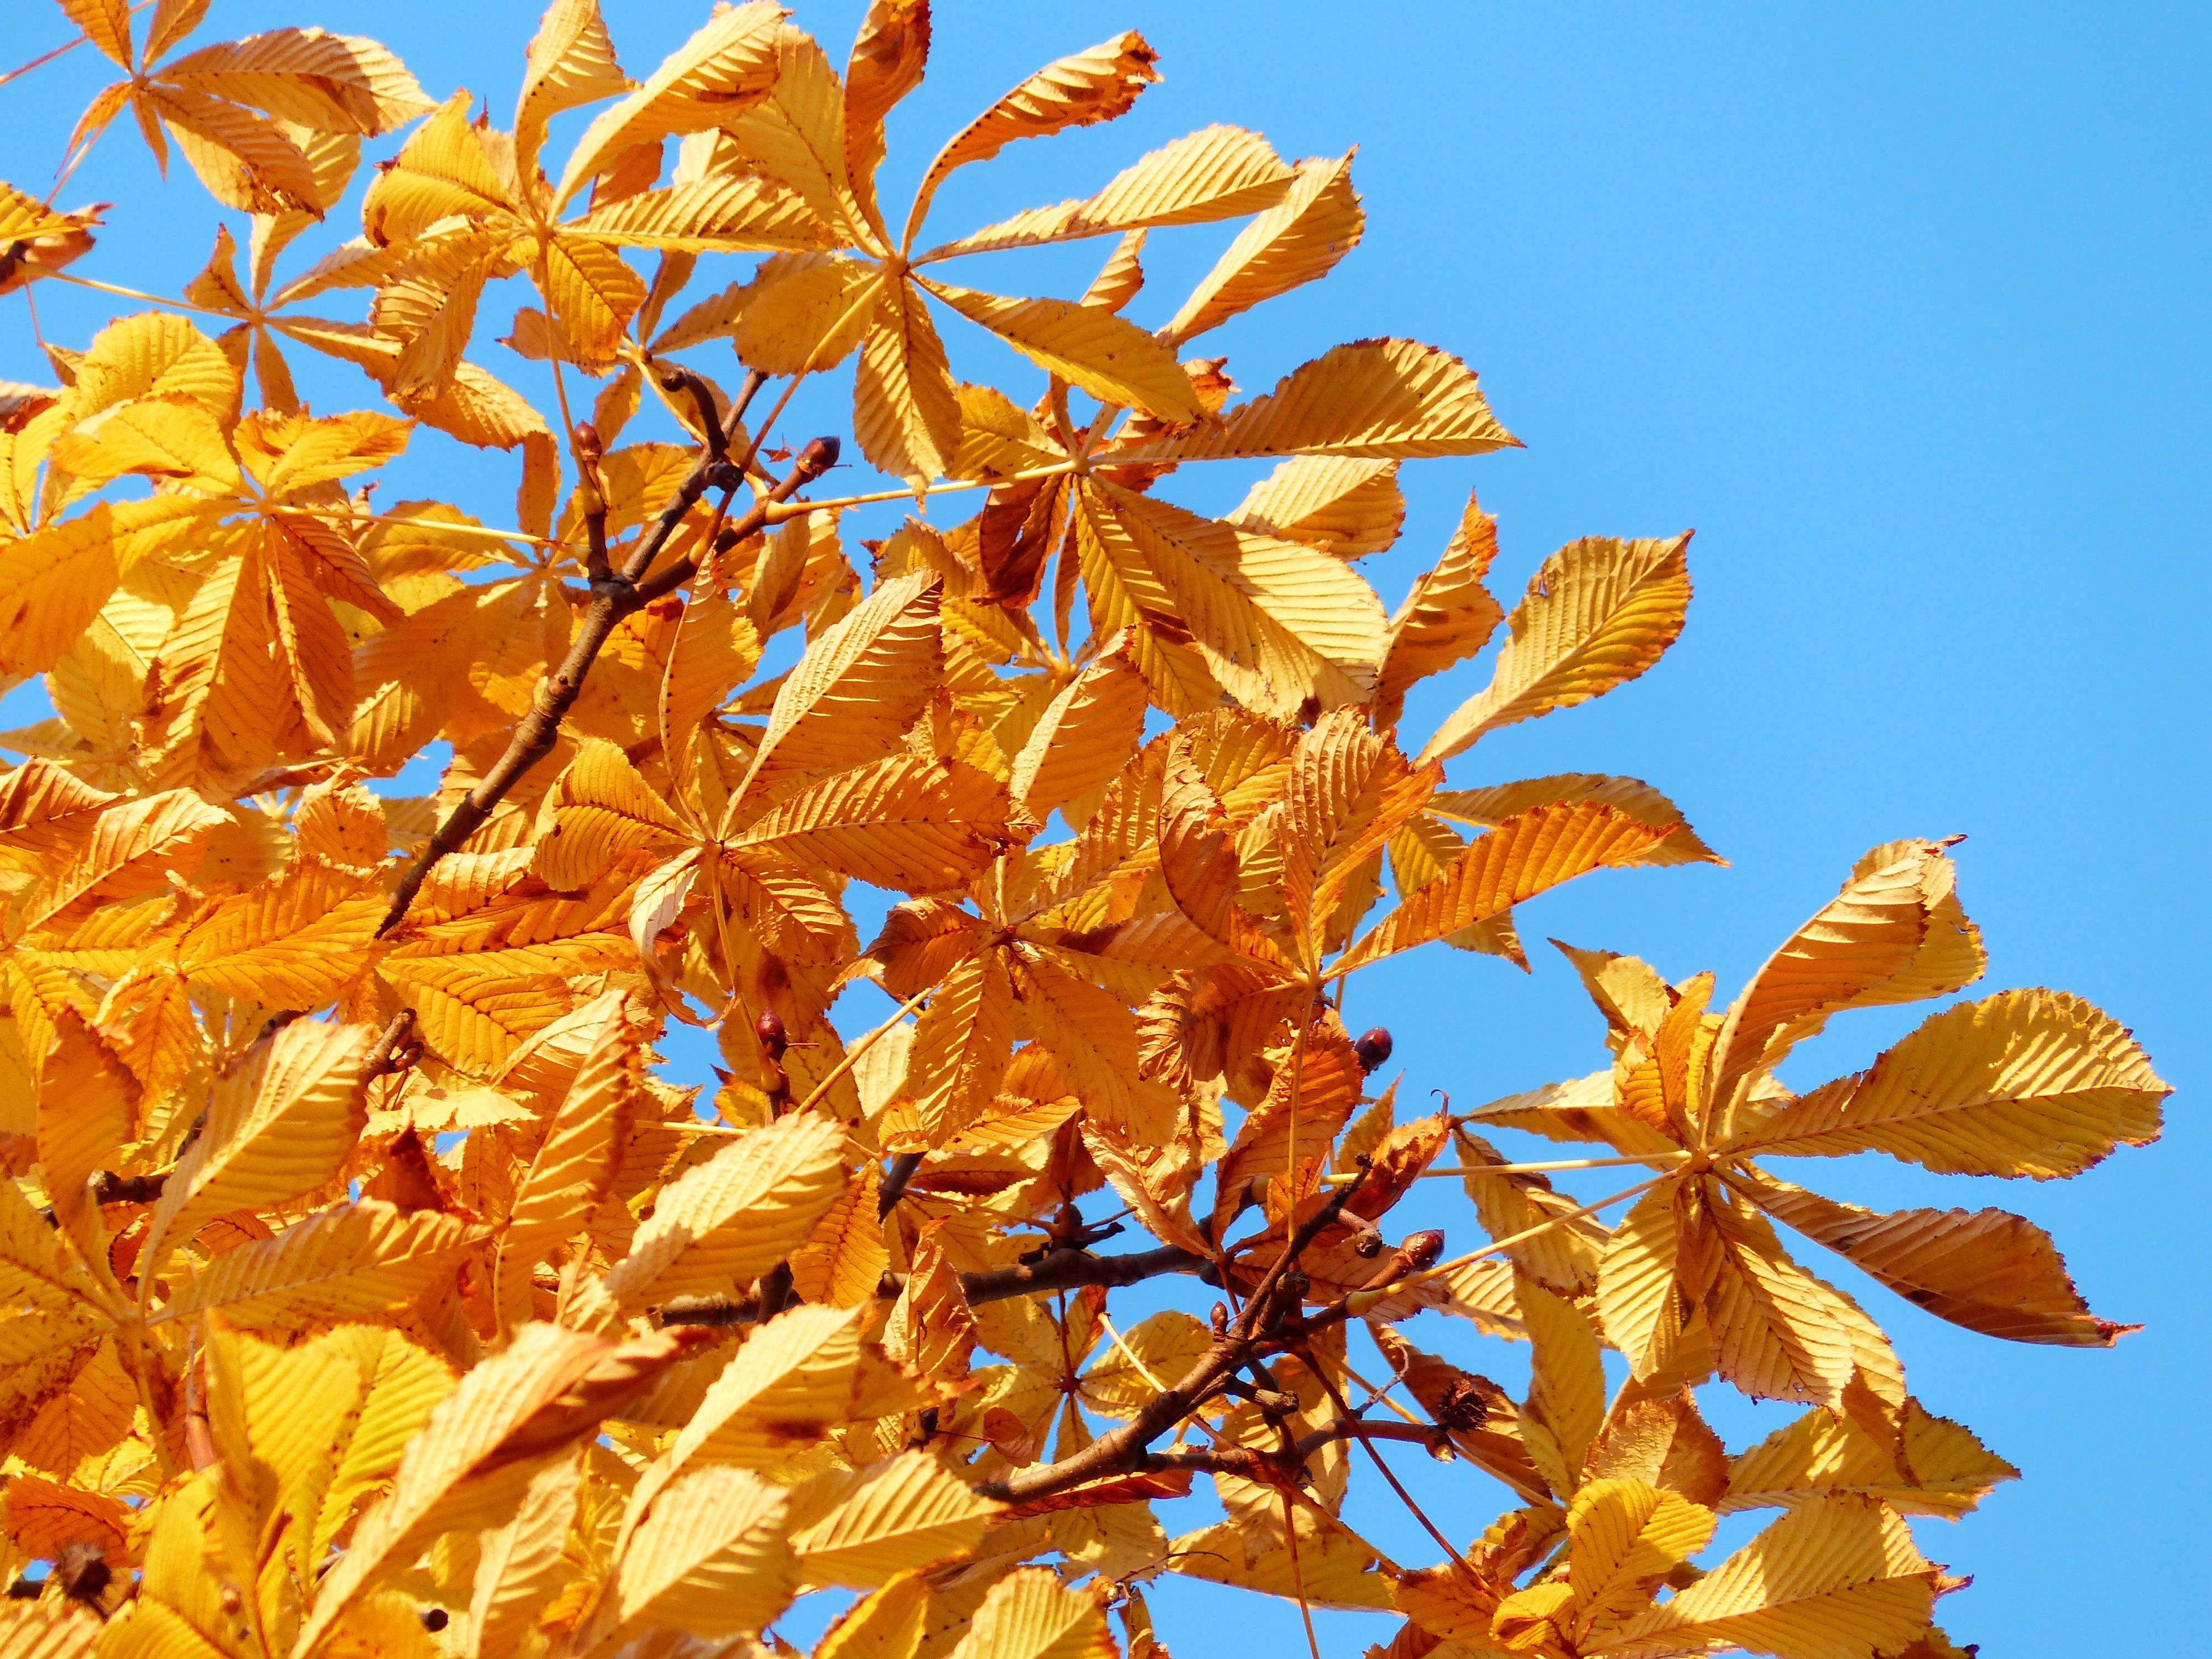
tree, branch, light, plant, sky, sunshine, sun, sunlight, leaf, flower, golden, autumn, blue, colorful, yellow, season, maple tree, maple leaf, illuminated, gold, shrub, rays, beautiful, fall color, fall foliage, fall leaves, autumn colours, aesculus, chestnut, back light, chestnut tree, autumn day, flowering plant, buckeye, maidenhair tree, ordinary rosskastanie, common rosskastanie, yellow green, white rosskastanie, aesculus hippocastanum, woody plant, land plant, type of horse chestnut